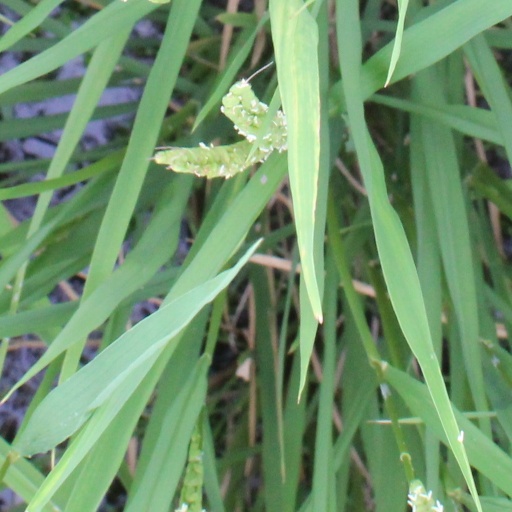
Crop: rice